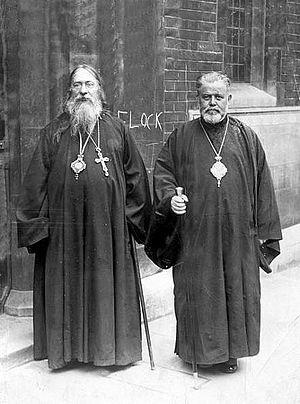
Mgr Euloge (Georgievski) et Mgr Germain (Strinopoulos) de Thyatire (Londres 1932)